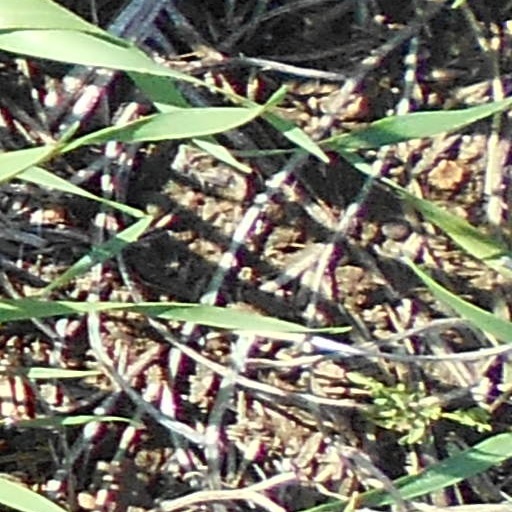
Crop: wheat